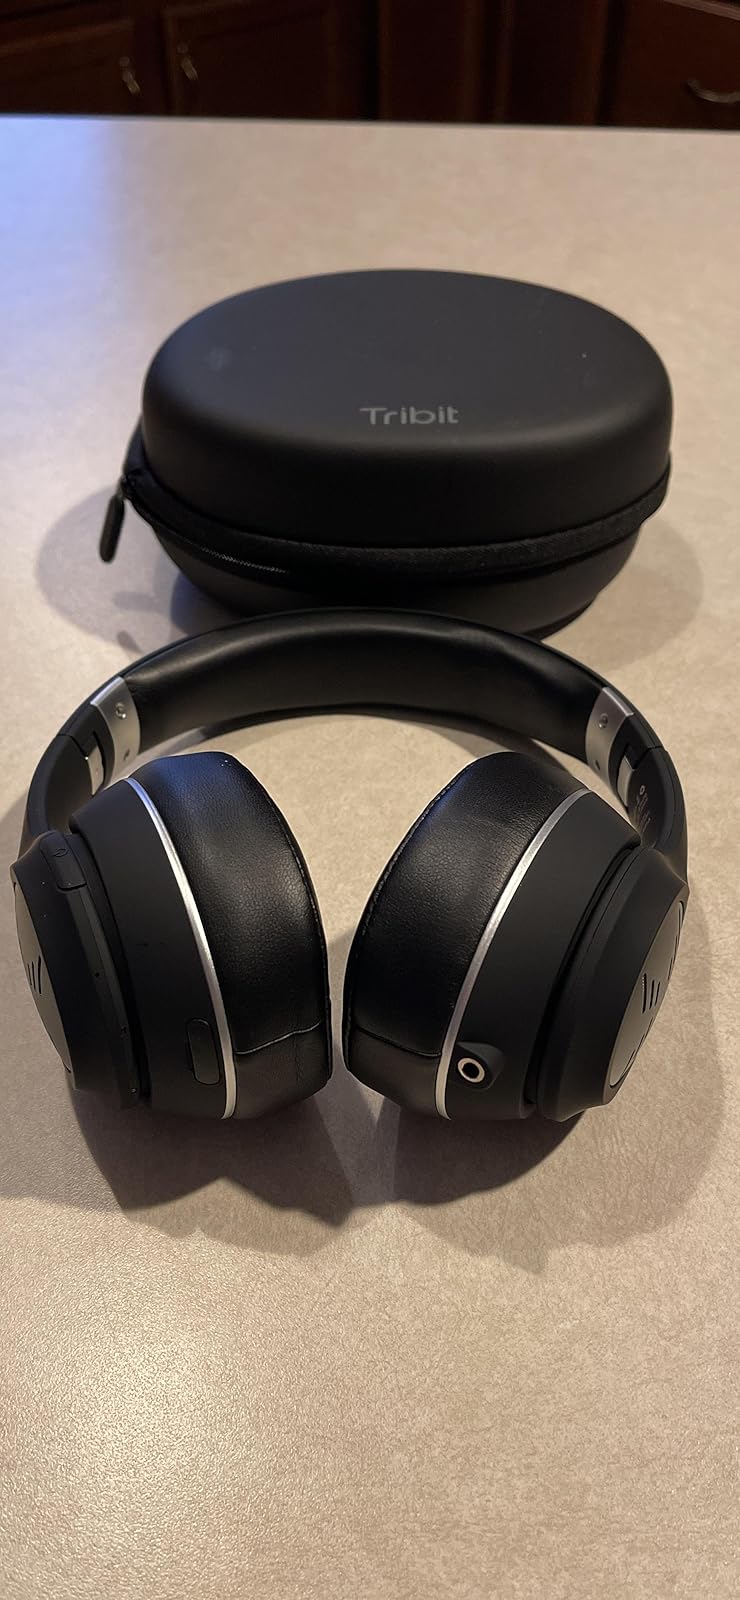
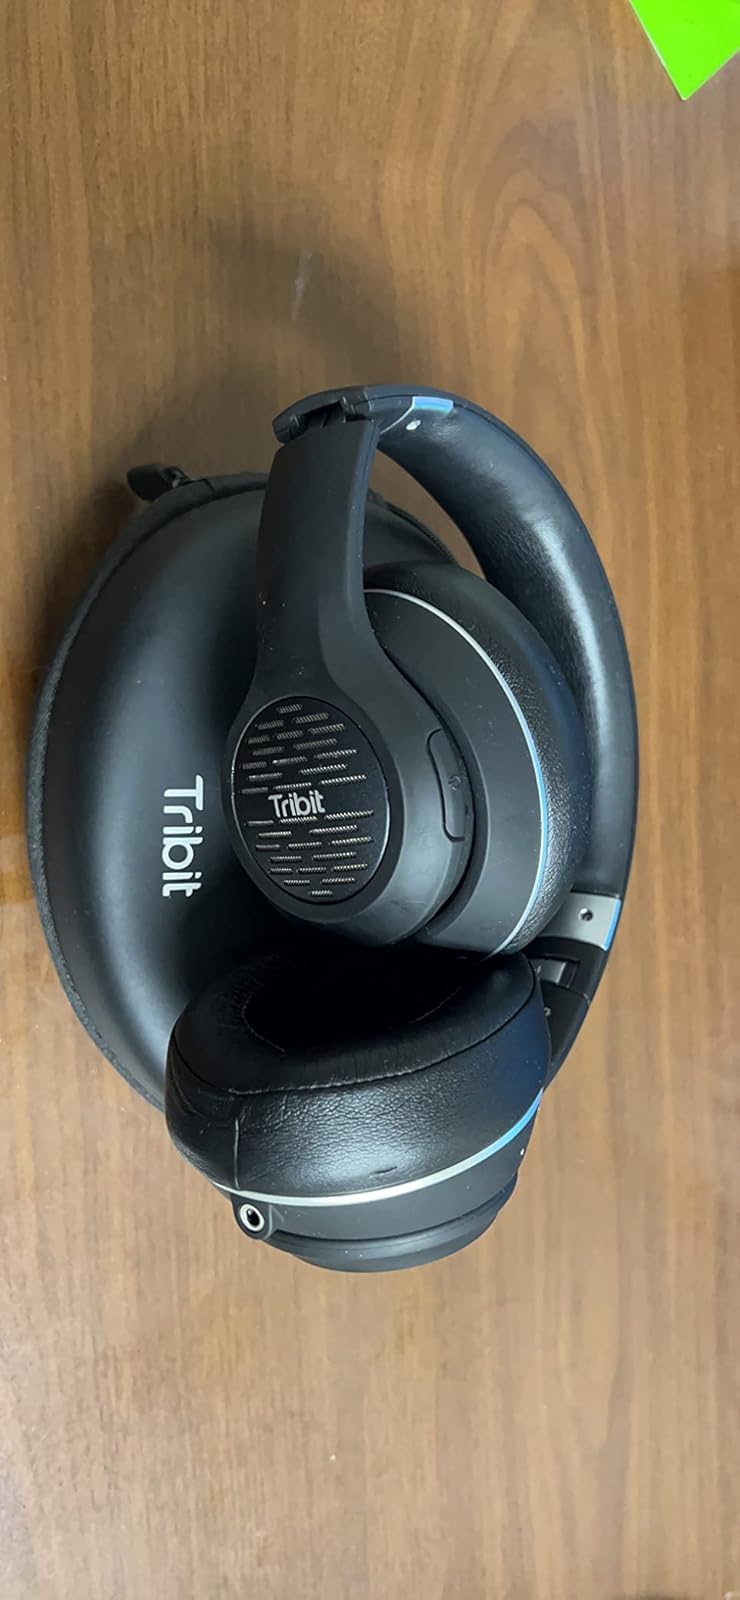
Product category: headphones
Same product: yes